Hinduism in the United States

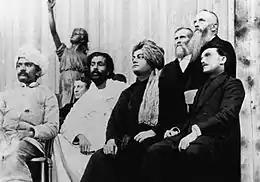

In 1893, Swami Vivekananda's address to the World's Parliament of Religions in Chicago was one of the first major discussions of Hinduism in the United States. He lectured on Hinduism in several cities, including Detroit, Boston, and New York, from 1893-1895. He also introduced Yoga philosophy and a mixture of yoga breathwork (pranayama) and meditation. Starting in 1902, Swami Rama Tirtha spent two years speaking on the philosophy of Vedanta in the United States.